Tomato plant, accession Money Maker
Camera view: bottom (45 deg); turntable rotation: 30 degrees
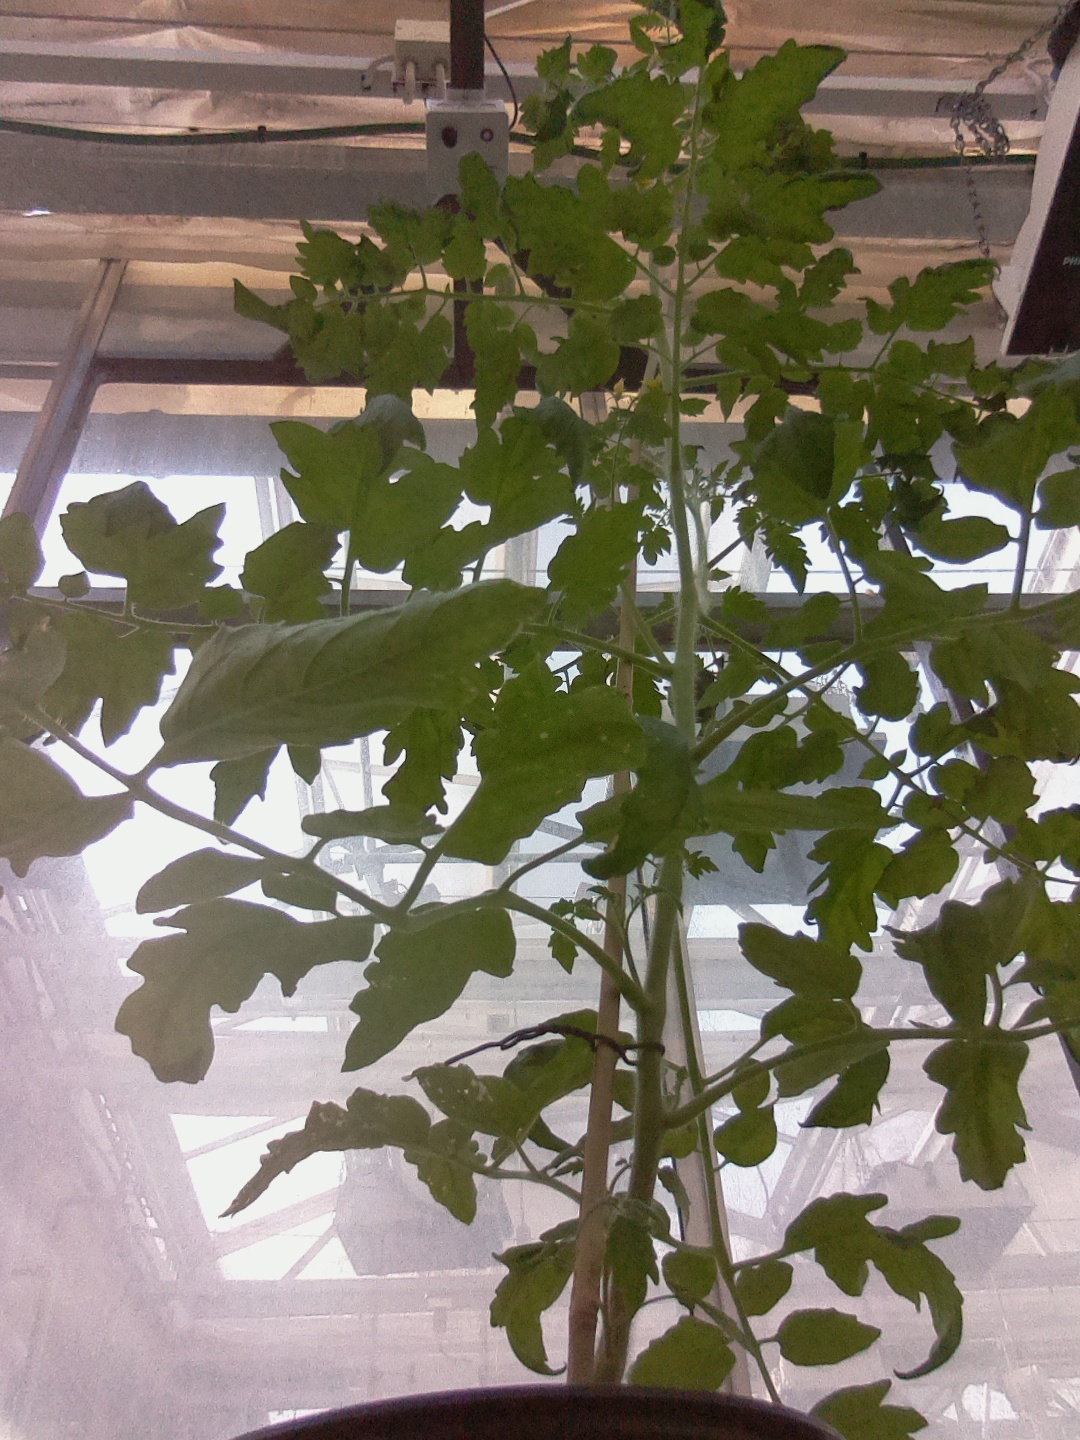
BBCH growth stage 70: Fruits at the main stem or branches visibles